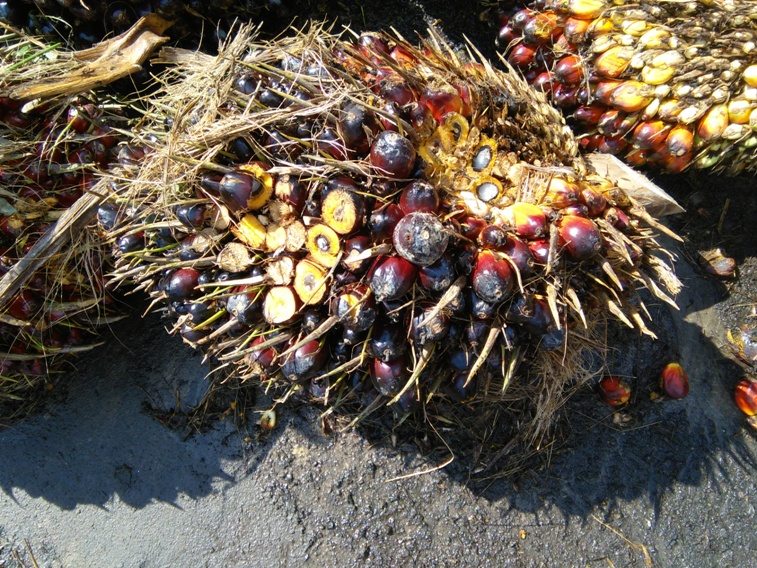
Ripeness: Unripe